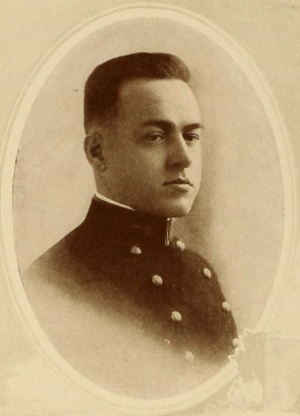
Arthur Emerson, né le 3 décembre 1893 à Weymouth au Massachusetts et mort le 28 juillet 1975 à Coronado en Californie, est un homme politique américain. Il est gouverneur des Samoa américaines d'avril à juillet 1931.